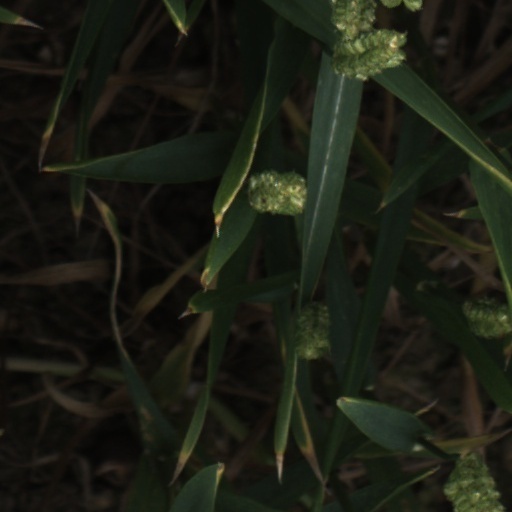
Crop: wheat